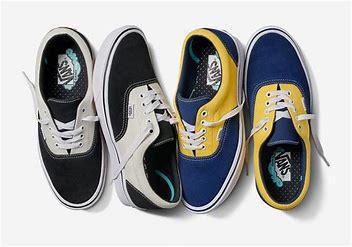
Brand: Vans
Model: Comfycush Era